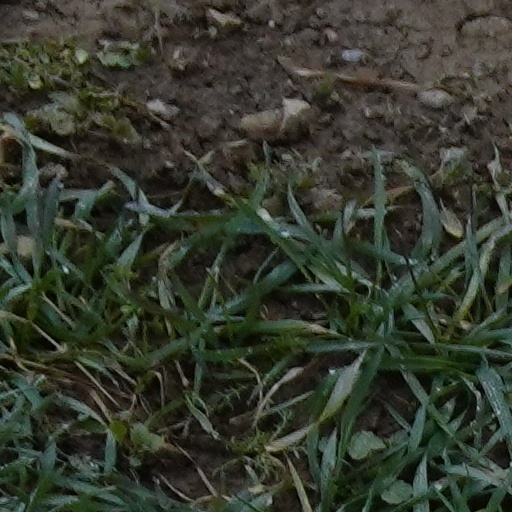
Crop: wheat